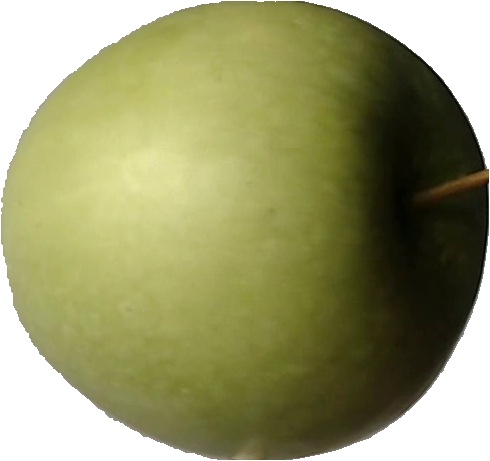
Label: apple_granny_smith_1